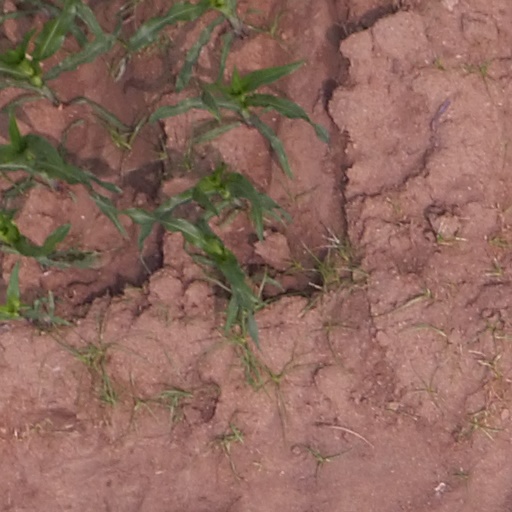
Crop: maize; corn